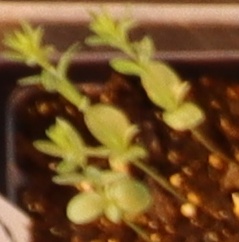
Label: Flax